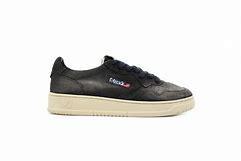
Brand: Autry
Model: Action Shoes Autry Action Medalist 1